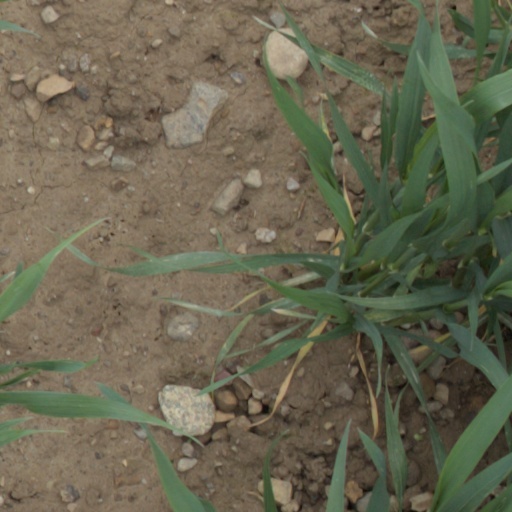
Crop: wheat